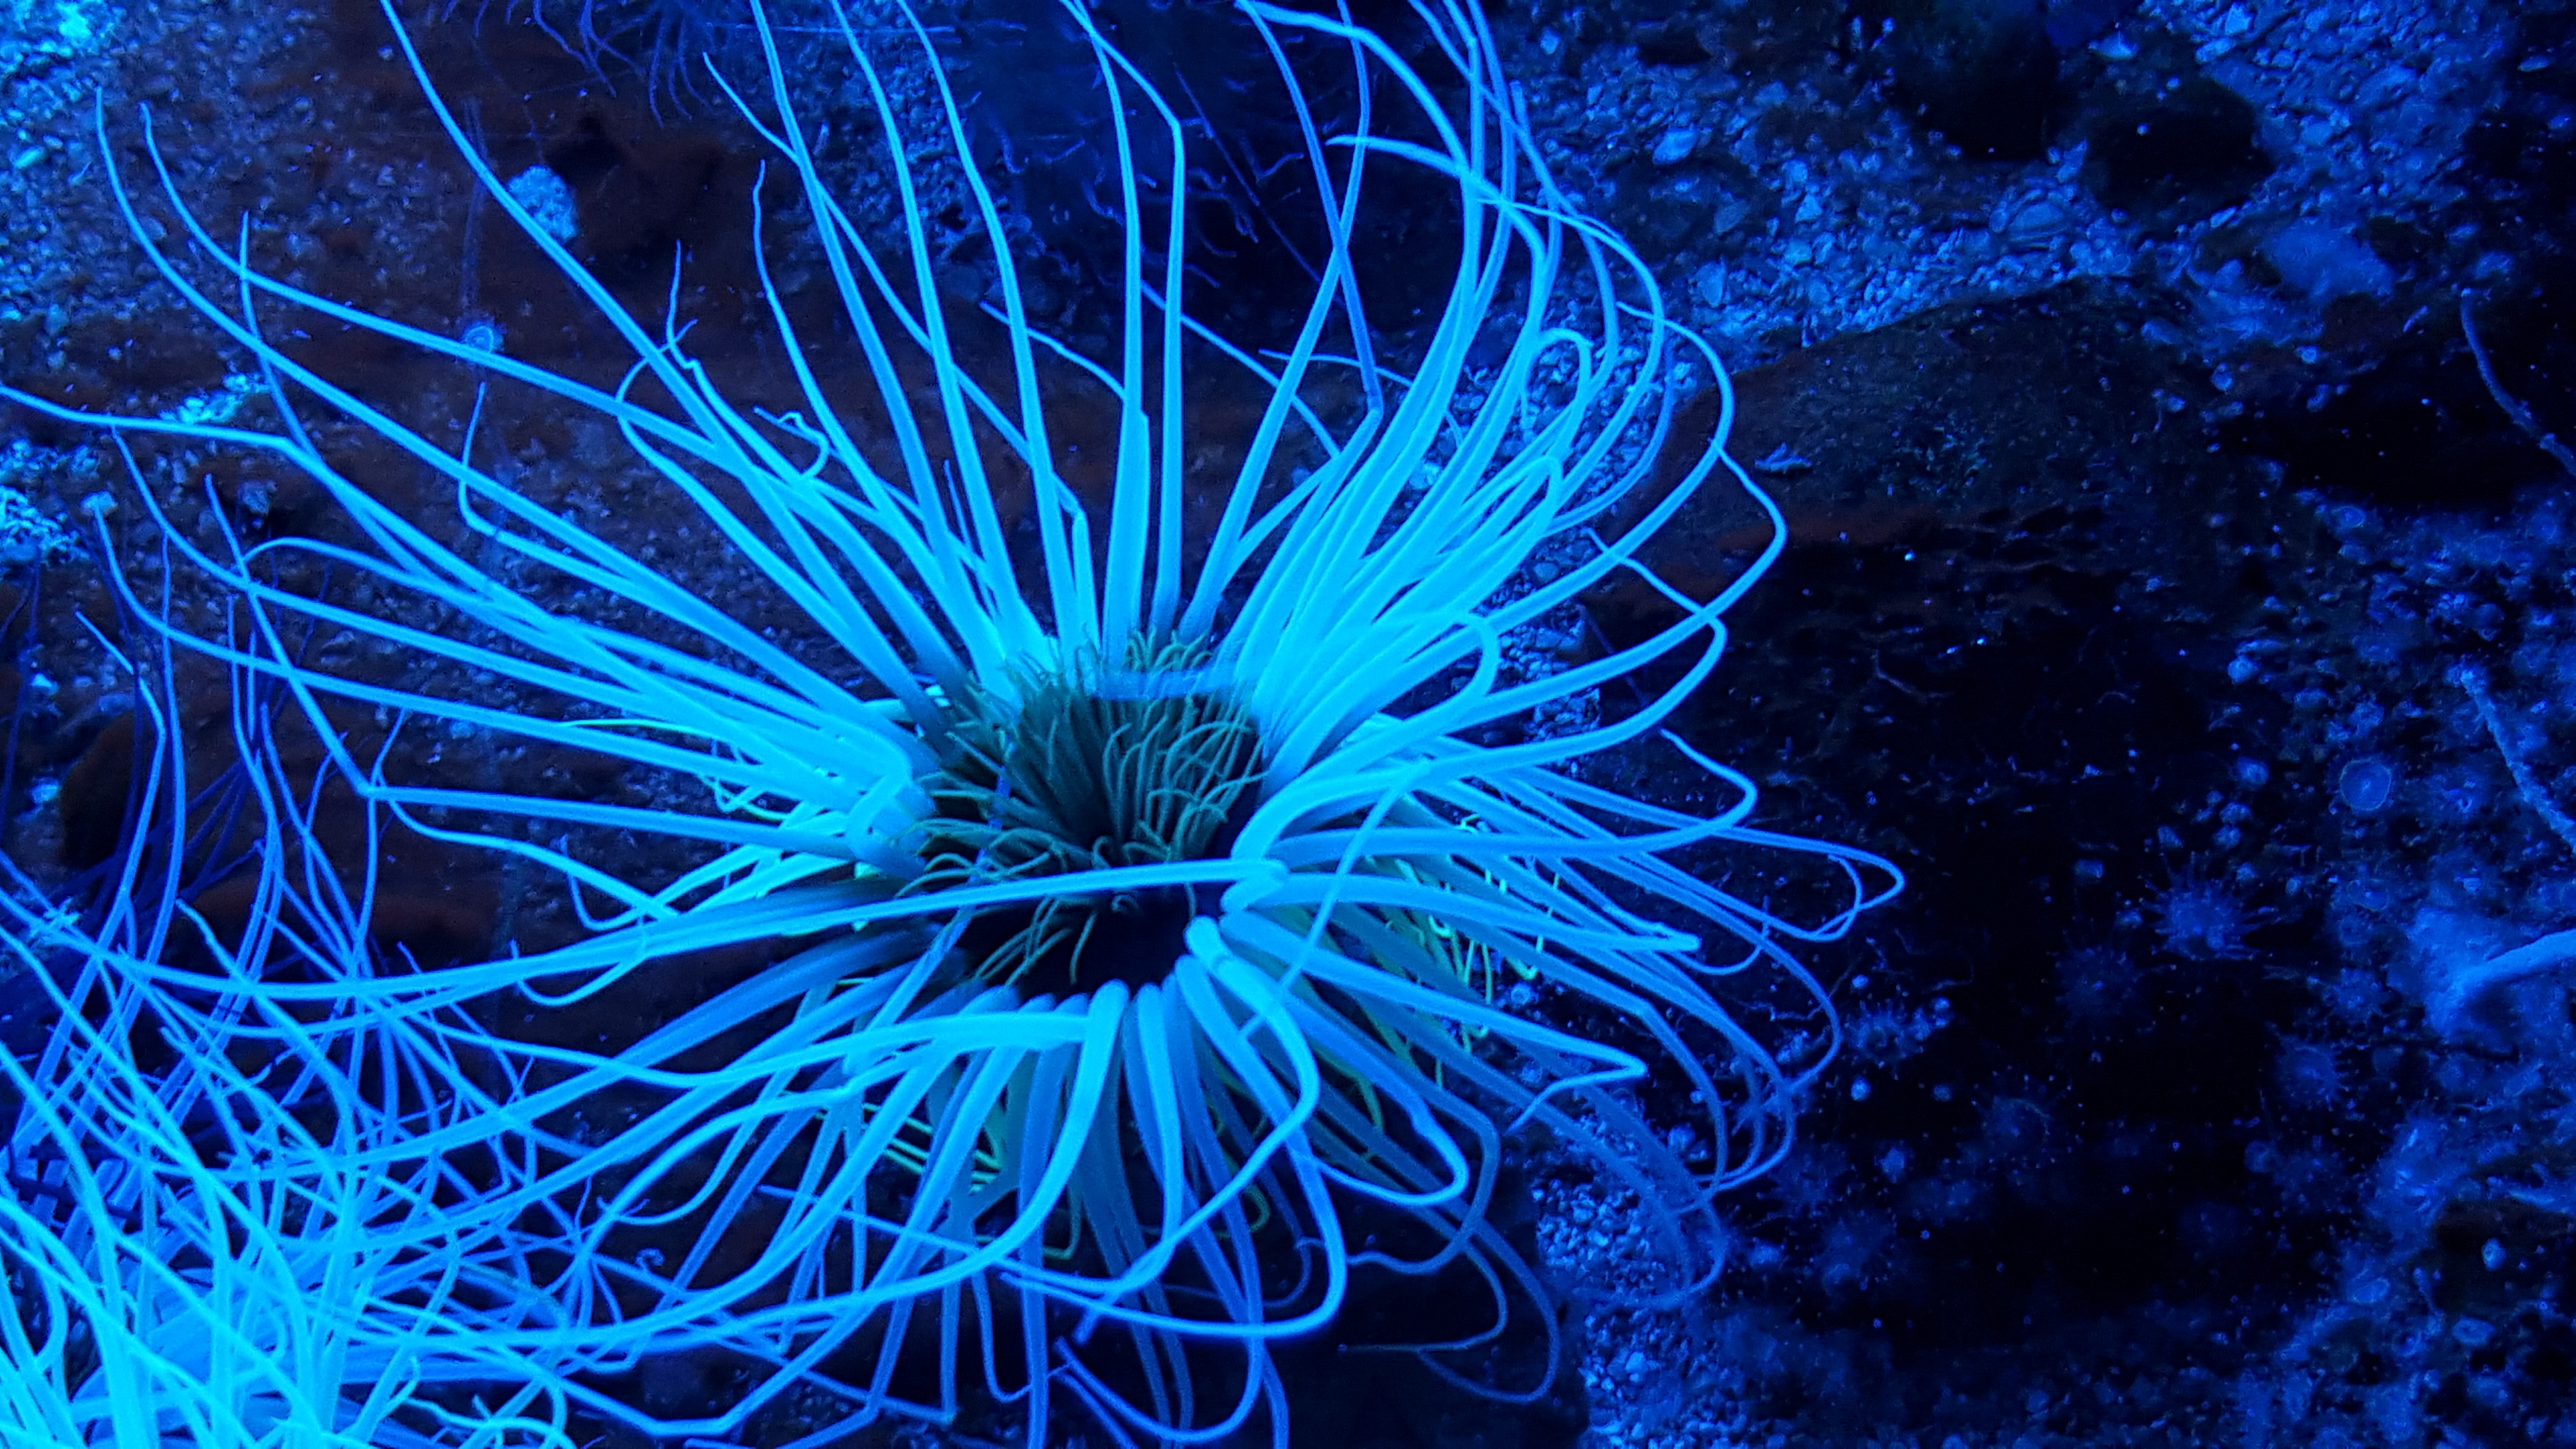
ocean, animal, biology, blue, coral, invertebrate, aquarium, organism, predators, sea anemone, actiniaria, marine biology, marine invertebrates, fractal art, water dwelling